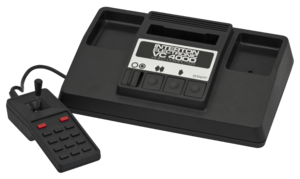
L'Interton VC4000 est une console de jeux vidéo 8-bits à cartouches produite par Interton et sortie en 1977 en Allemagne.